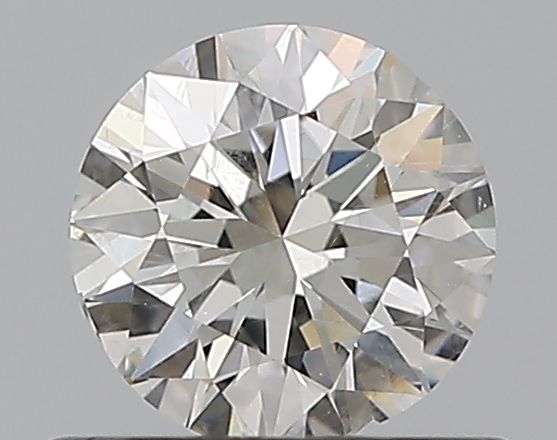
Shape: round
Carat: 0.5
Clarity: SI2
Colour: H
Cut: EX
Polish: EX
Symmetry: VG
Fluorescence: N
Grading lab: GIA
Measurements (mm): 5.07 x 5.12 x 3.16